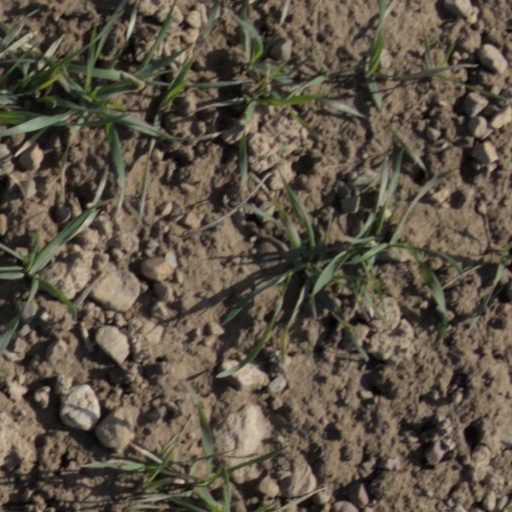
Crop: wheat